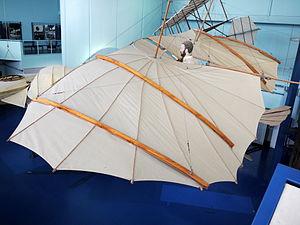
Planeur de Otto Lilienthal (1896), réplique de 1927 , Musée de l'Air et de l'Espace, Paris Le Bourget (France)
Le musée de l'Air et de l'Espace du Bourget est le plus important musée aéronautique de France ; il est le plus ancien et l'un des plus grands du monde. Situé sur le territoire des communes de Dugny et Le Bourget, ses espaces ouverts au public sont dans la partie sud-est de l'emprise de l'aéroport du Bourget, qui est lui-même au nord-est de Paris. Ils sont à proximité de l'aérogare du Bourget et du Bureau d'enquêtes et d'analyses pour la sécurité de l'aviation civile.
Otto Lilienthal, né le 23 mai 1848 à Anklam et mort le 10 août 1896 à Berlin, est un pionnier allemand de l'aéronautique.